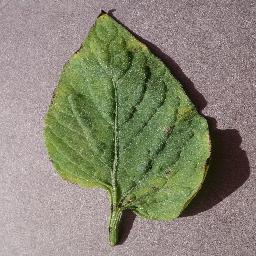
Label: Tomato___Target_Spot